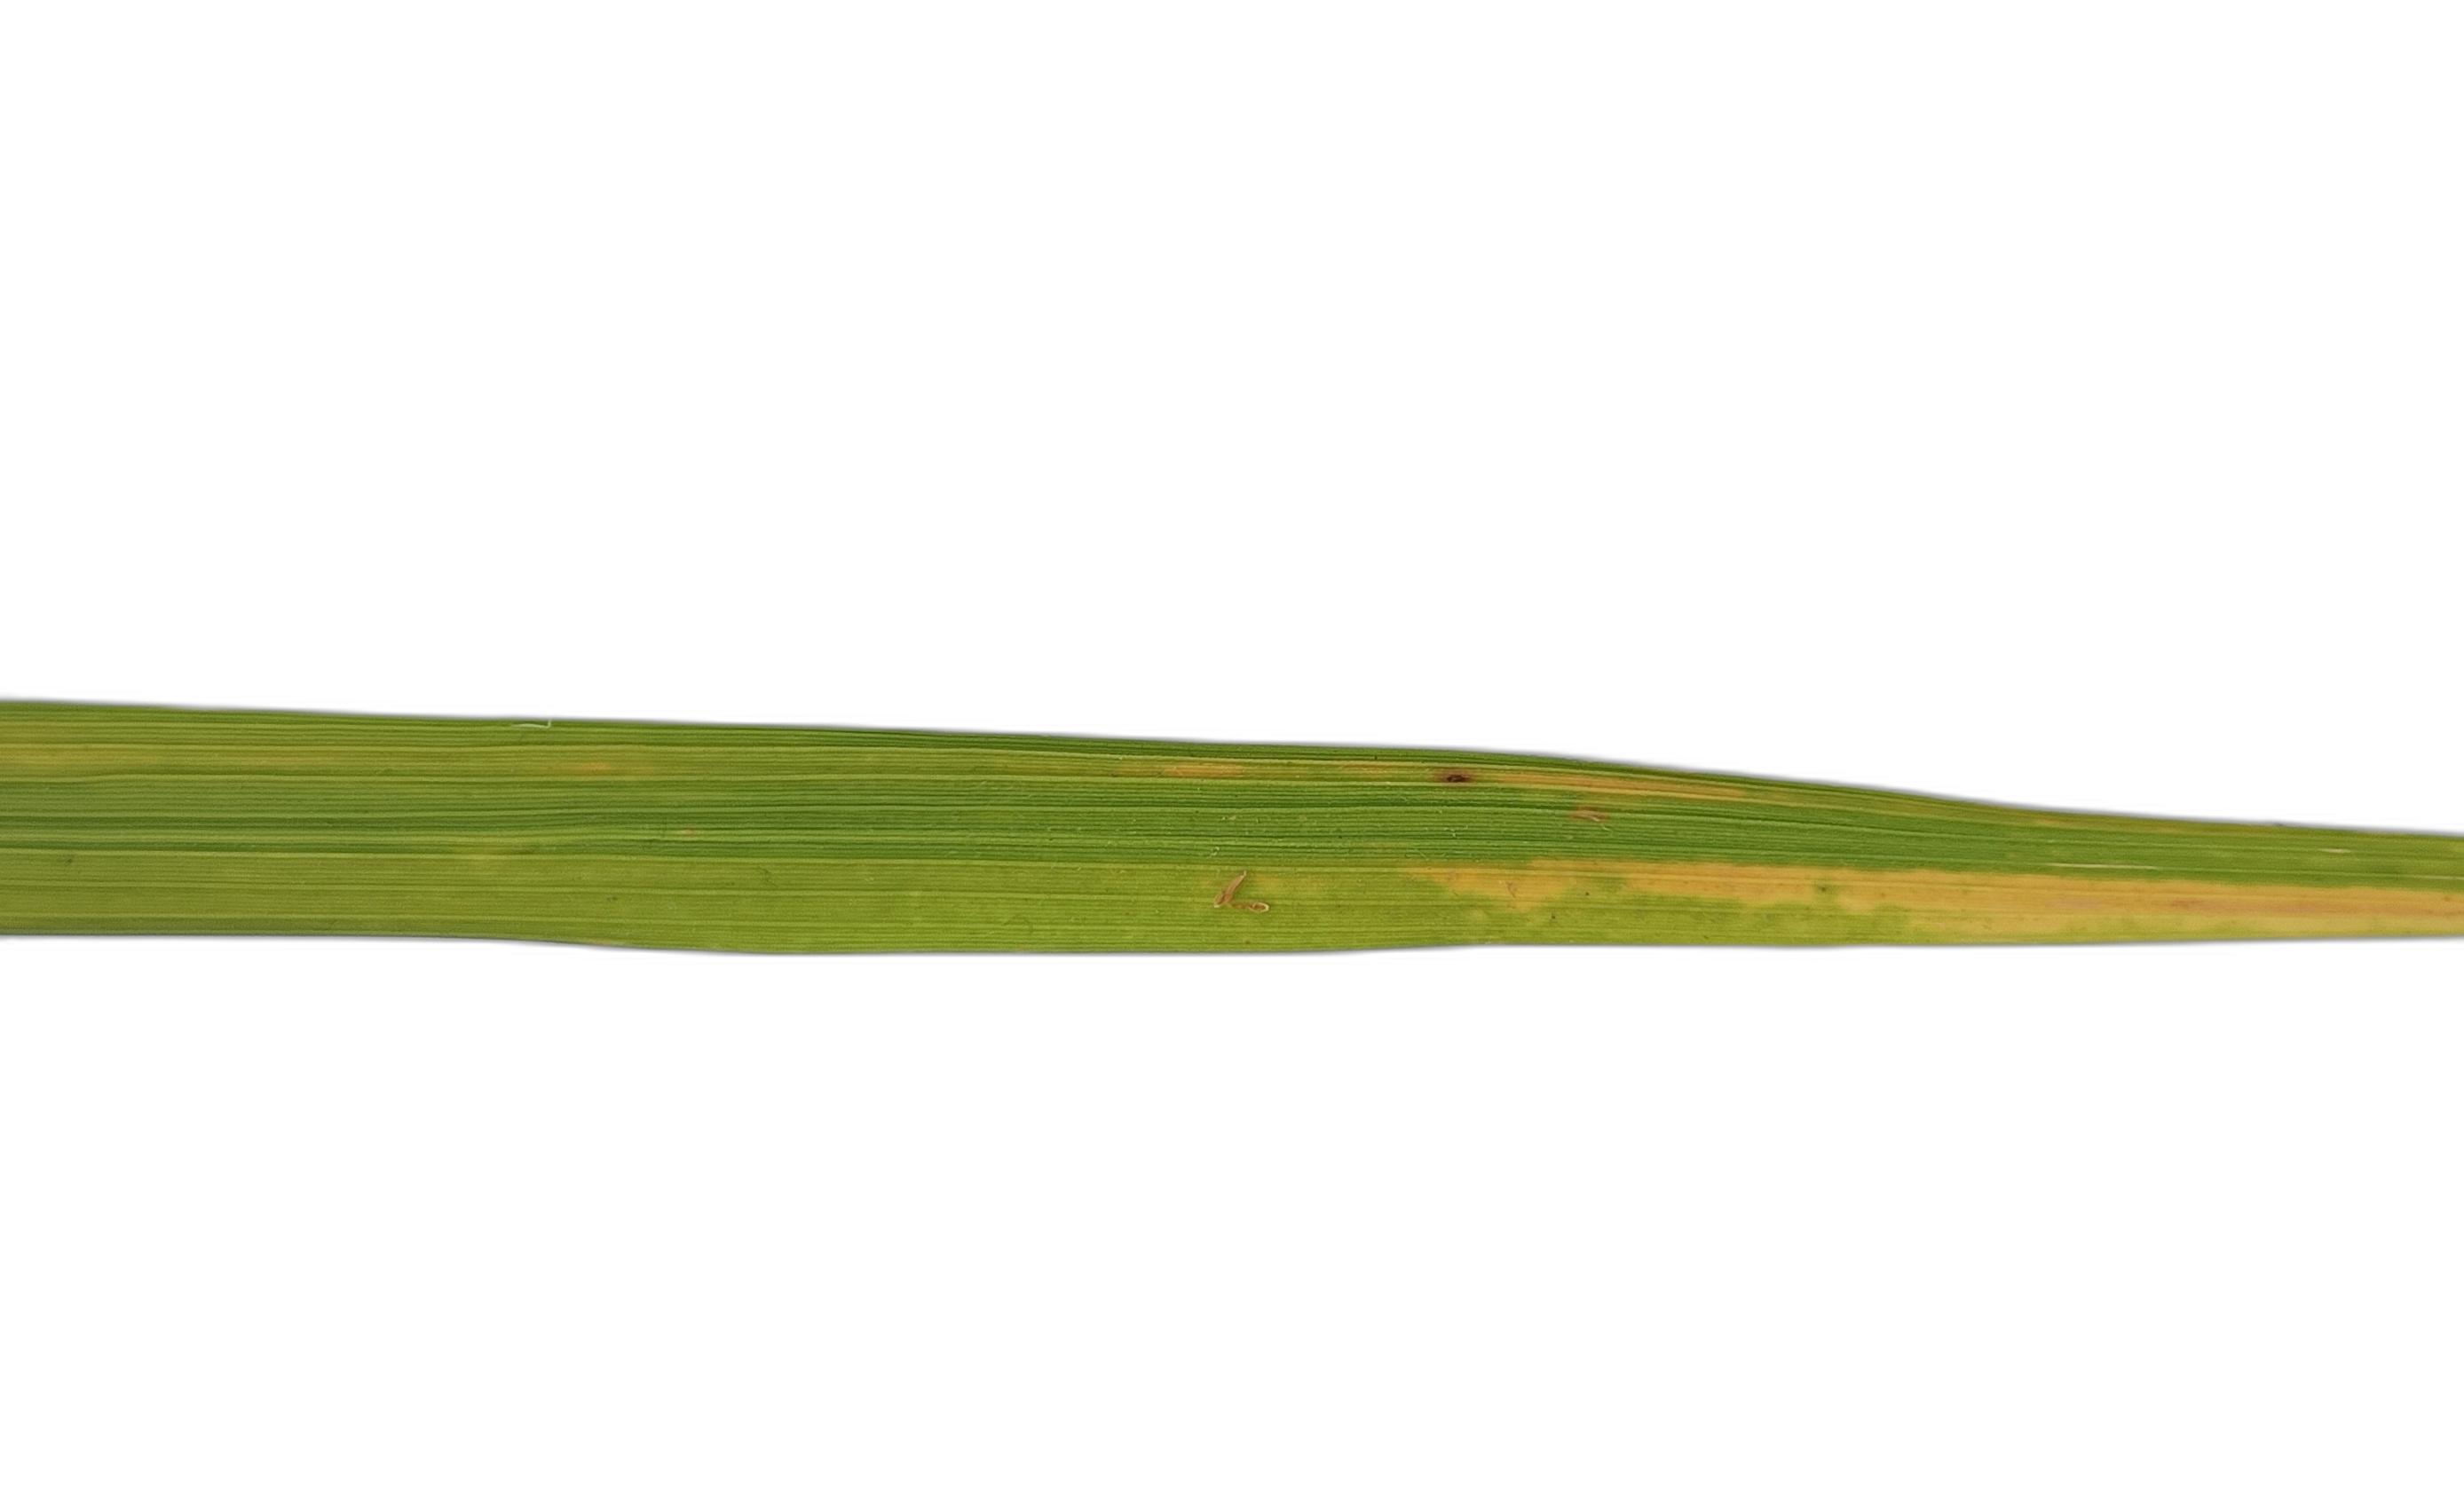
Label: Rice Stripes